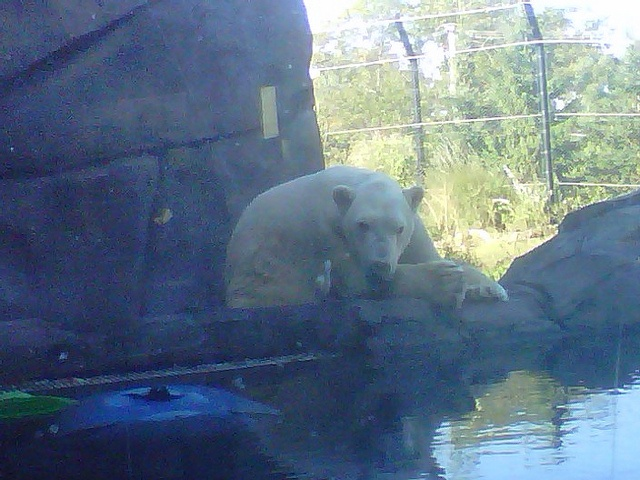
A polar bear sitting on a rock next to water.
A polar bear sitting in its enclosure, near the water.
A PICTURE OF A POLAR BEAR ON THE SIDE OF THE WATER
a white bear is laying by the water
A polar bear near the bank of the water in a fenced area.